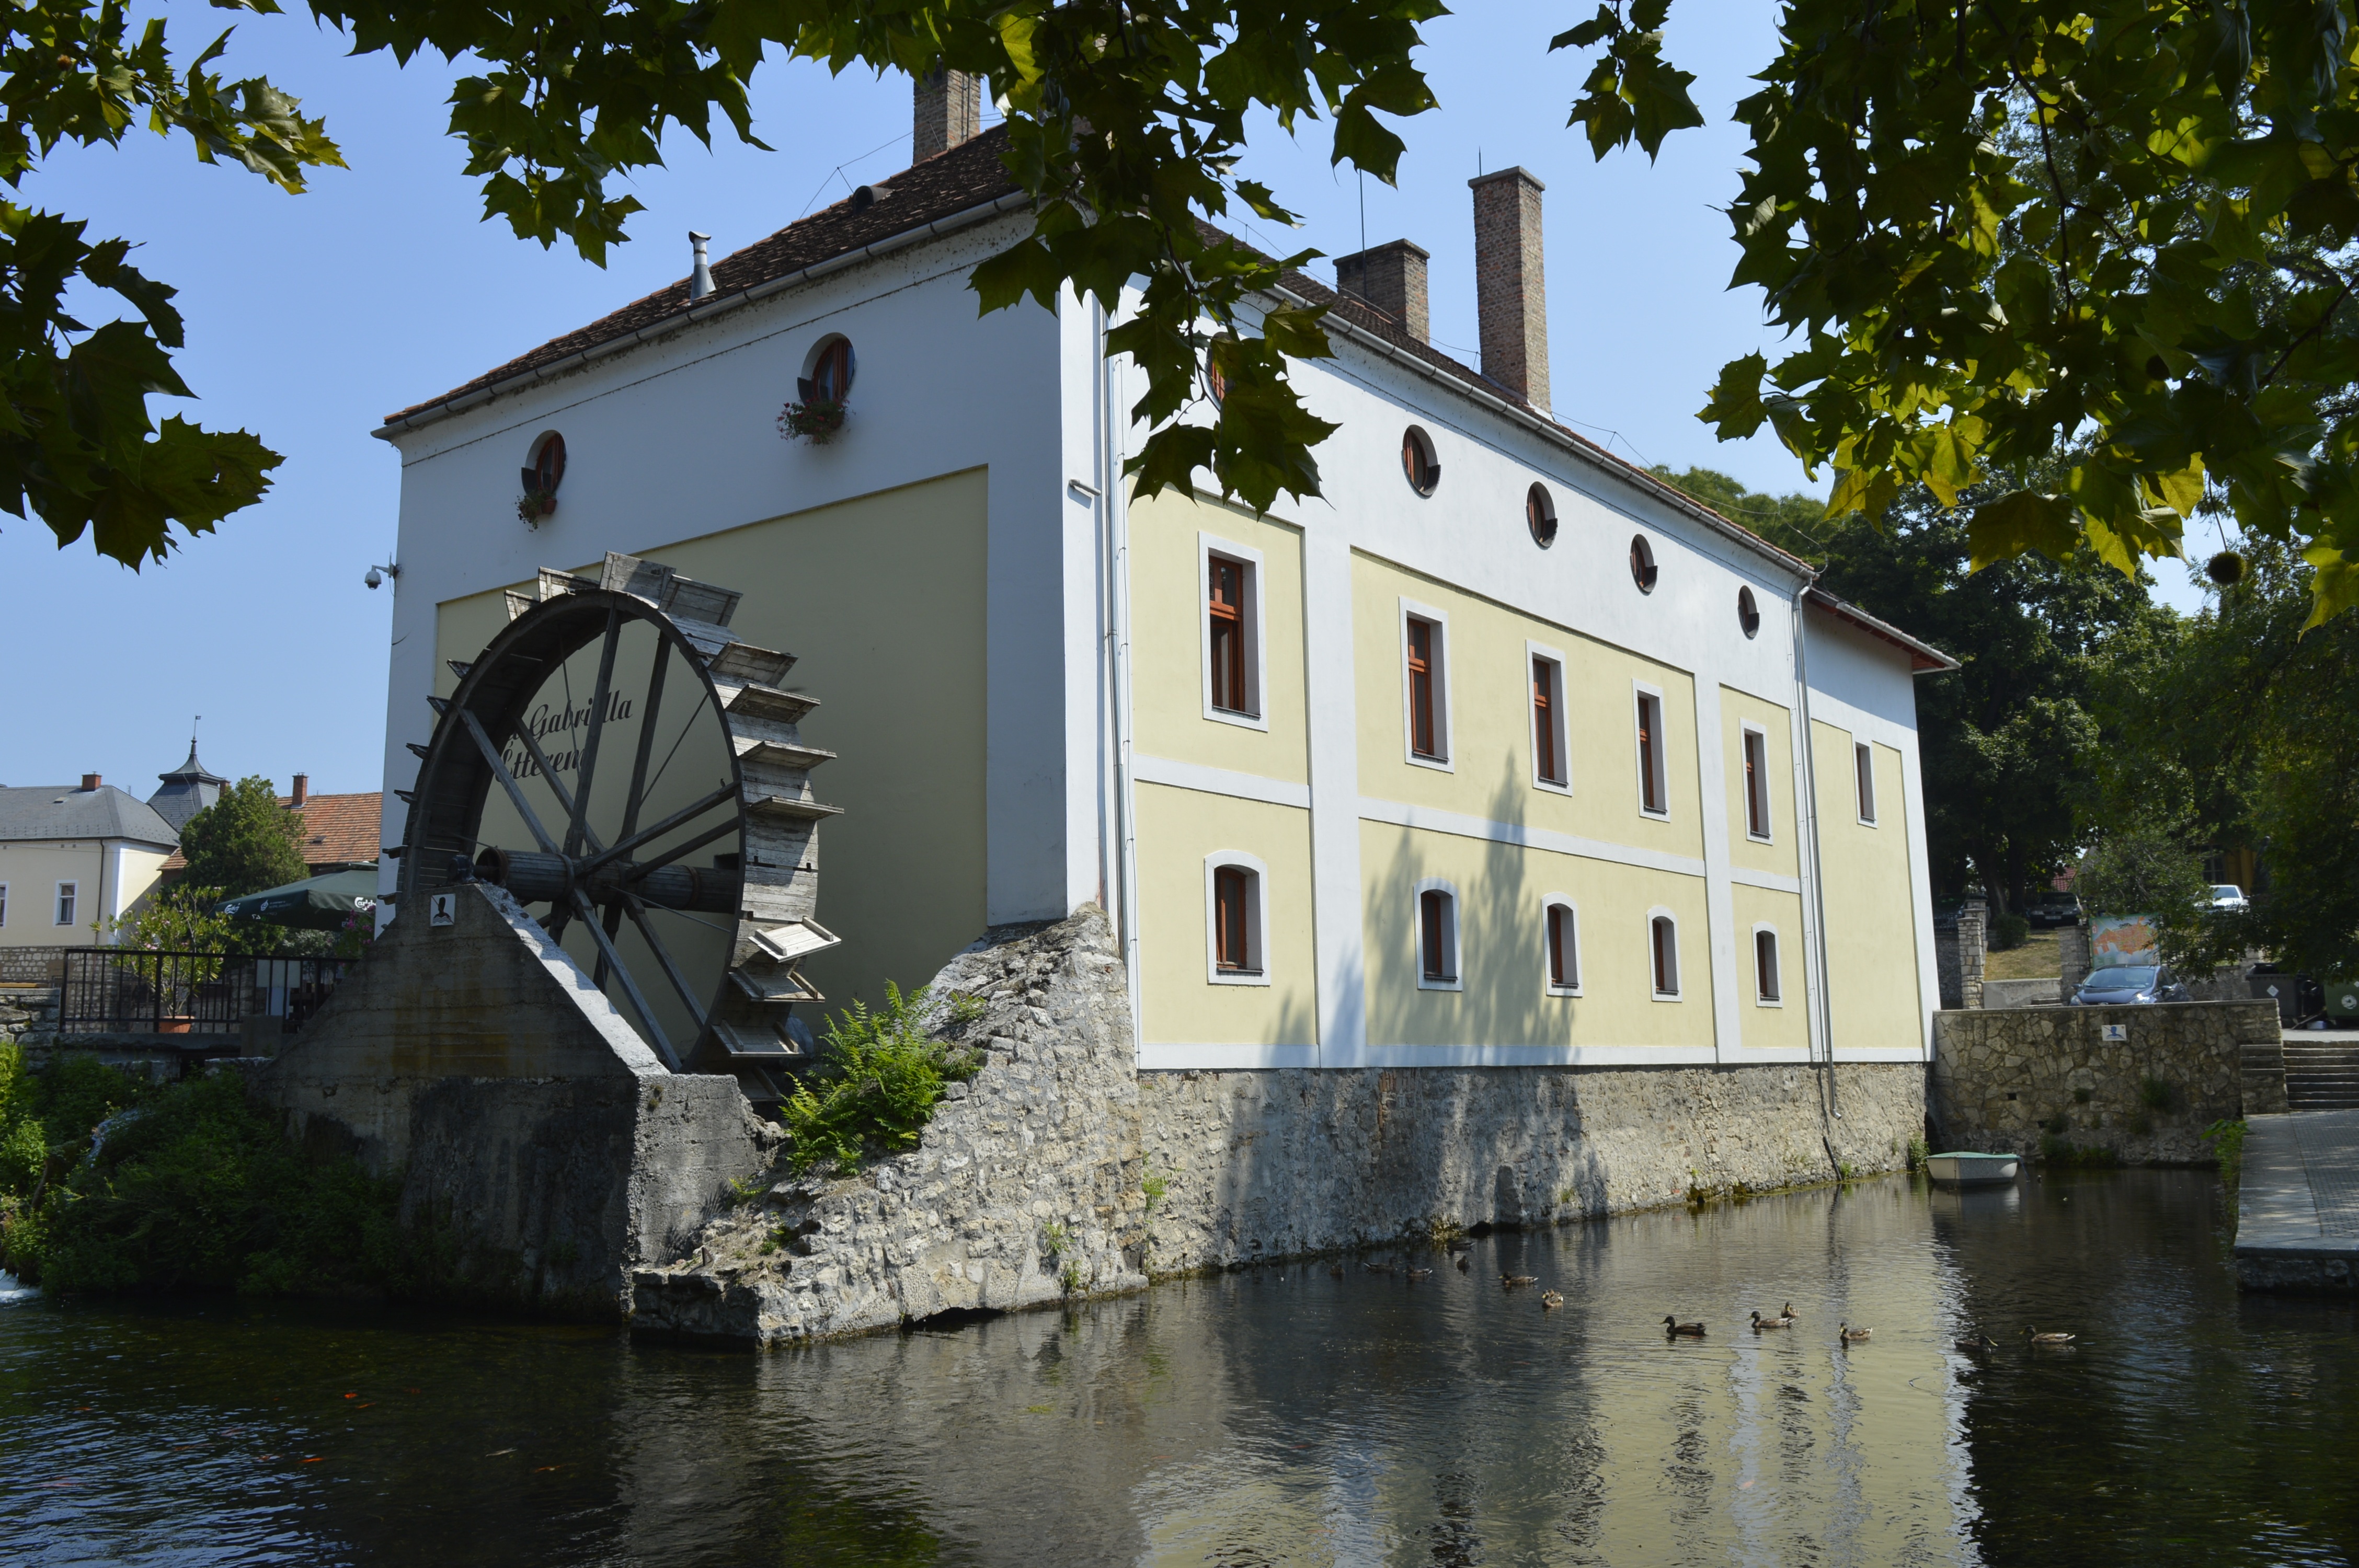
villa, house, town, building, chateau, canal, village, cottage, tourism, waterway, estate, tours, tapolca, water castle, mill pond, hotel gabriella